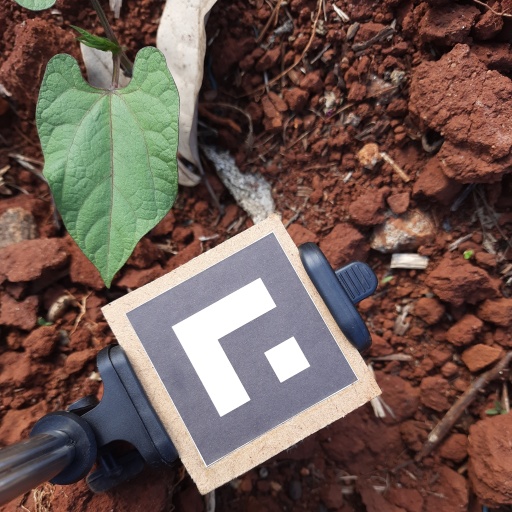
Observations: wavy surface, no eating holes, under sunlight